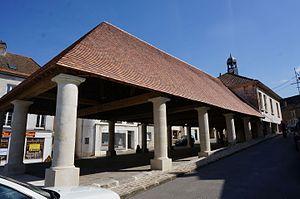
les Halles de Condé-en-Brie.